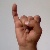
The image shows a hand gesture representing the letter 'I' in Indian Sign Language.